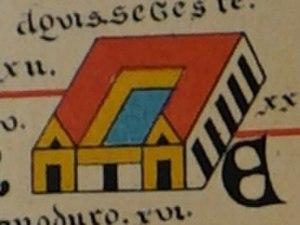
pictogrammes inclus dans les tables de Peutinger.
La table de Peutinger, appelée aussi carte des étapes de Castorius, est une copie du XIIIᵉ siècle d'une ancienne carte romaine où figurent les routes et les villes principales de l'Empire romain qui constituaient le cursus publicus. Ce document était également connu autrefois sous le nom de « table théodosienne », nom qui fait référence à l'empereur Théodose car, selon M. d'Aigueperse, une copie affiche des vers écrits sous cet empereur. Elle est conservée à la Bibliothèque nationale autrichienne de Vienne.
Le thermalisme est l’ensemble des activités liées à l’exploitation et à l’utilisation des eaux thermales à des fins récréatives ou de santé. Cela se rapporte aussi bien à l’histoire, l’économie, les acteurs, le patrimoine qu'à l’ensemble des moyens mis en œuvre dans les stations thermales lors des cures thermales.